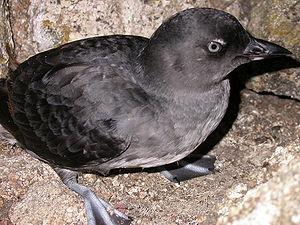
Le Starique de Cassin est une espèce d'oiseau de mer du Pacifique nord, apparenté au guillemot et aux pingouins. Le genre de cette espèce est considéré comme monotypique.